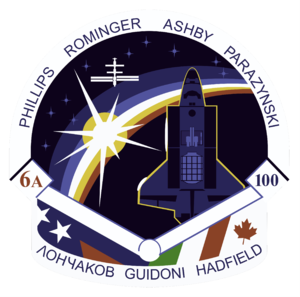
Rumfærge-programmet / Rumfærgemissioner / 2000'erne
STS-100 logo
Rumfærge-programmet blev planlagt under Nixons præsident periode i 1969 og første flyvning med NASAs rumfærge var i 1981.